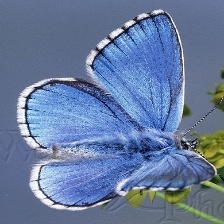
Species: ADONIS
Butterfly family (ImageNet category): lycaenid_butterfly